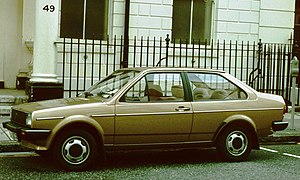
Volkswagen Polo II / Derby
Volkswagen Derby (1981–1984)
Volkswagen Polo II var en bilmodel fra Volkswagen, som mellem oktober 1981 og september 1994 blev fremstillet på fabrikkerne i Wolfsburg, Pamplona og Mosel i totalt ca. 1,7 mio. eksemplarer. Modellen fandtes kun med tre døre, enten med stejl eller skrå bagende med fire- eller femtrins manuel gearkasse, forhjulstræk og tværliggende frontmotorer. Der kunne vælges mellem benzinmotorer fra 29 kW til 85 kW samt dieselmotorer med 33 kW og 35 kW. Karakteristisk for Polo II var de forreste trekantruder, som ikke bortfaldt.